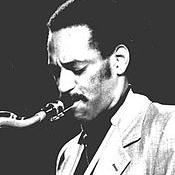
Age: 31